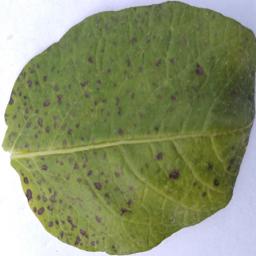
Etiqueta: Tizon_Temprano